Taxonomy of Allium

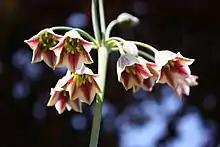
Type species: "Allium siculum"

Disjunct distribution, involving the western Mediterranean (type species) and southwest Asia